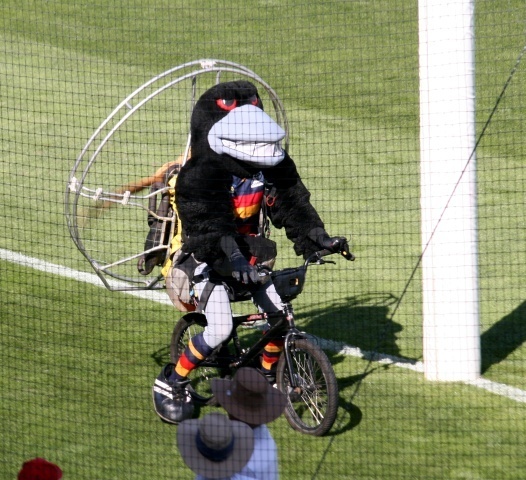
Label: not_food